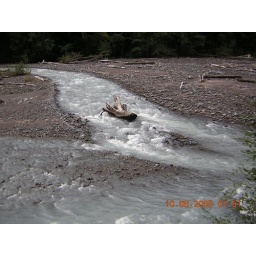
The white river - white because of &amp;quot;glacial flour&amp;quot; which is rock pulverized by retreating glaciers